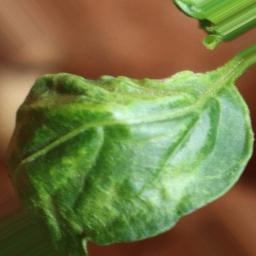
Label: mites_and_trips